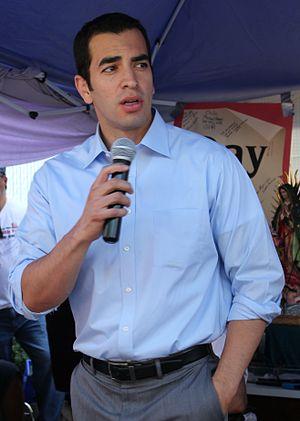
Ruben Kihuen, né le 25 avril 1980 à Guadalajara, est un homme politique américain, élu démocrate du Nevada à la Chambre des représentants des États-Unis lors des élections de 2016.